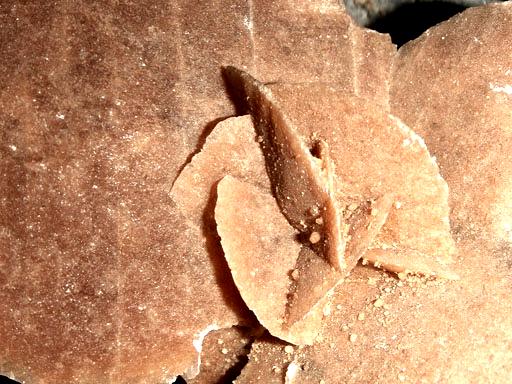
Material: stone